Churchill College Boat Club

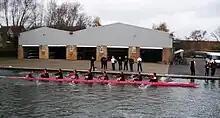
Churchill M1 passing the boathouse during the Fairbairns Cup, November 2007.

The men's boat club was founded in 1961, following a remark during the Lent Bumps of that year that a college was not really a College until it was on the River. Frank Maine and Ed Markham led the effort to get the club on the river, under guidance from Canon Noel Duckworth, the first chaplain at the college. The boat of postgraduates used the, as yet unheard of, training time of 6 am – 9 am on weekday mornings as the river was deserted. This time is now common across all clubs at Cambridge. The 1st boat started the May Bumps in the seventh (bottom) division in 1961, bumping twice before being stopped by carnage on the third day, then being bumped themselves on the last. Following a successful Lent Bumps in 1962, the Churchill 1st VIII were repositioned up into the 3rd division for the May Bumps of the same year.